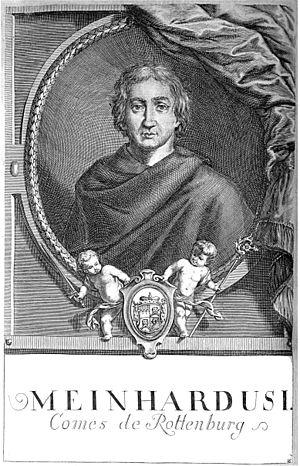
Méginhard est évêque de Wurtzbourg de 1018 à 1034.